Blood on the Crown

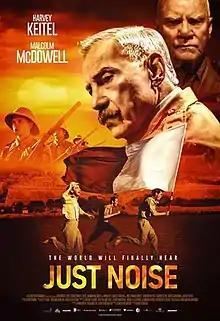
Film poster featuring former title

Blood on the Crown (formerly titled Storbju and Just Noise) is a 2021 Maltese-Canadian-American film directed by Davide Ferrario and starring Harvey Keitel, Malcolm McDowell, and Tom Prior. Roland Joffé served as an executive producer of the film. The film is based on the 1919's Sette Giugno (7 June) events.